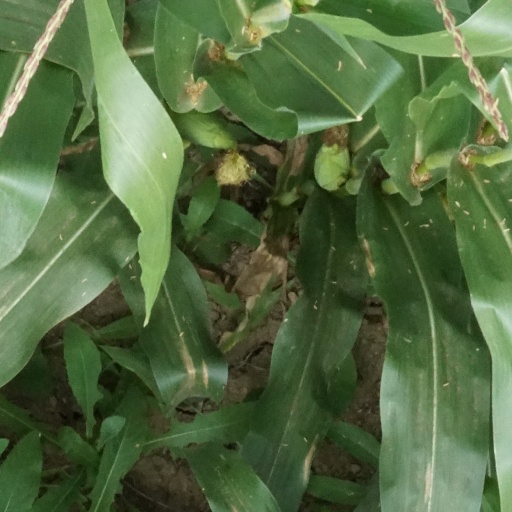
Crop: maize; corn